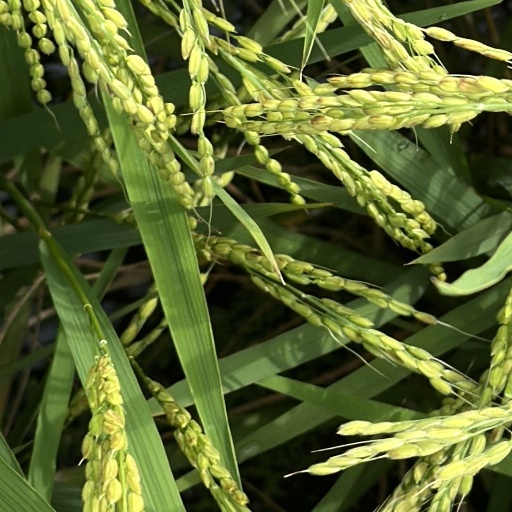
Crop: rice